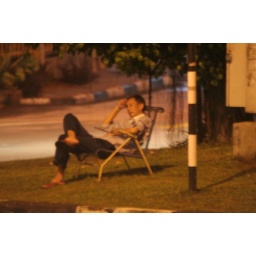
i notice this guy, almost everyday sits in the middle of a roundabout either sleeping or reading a book